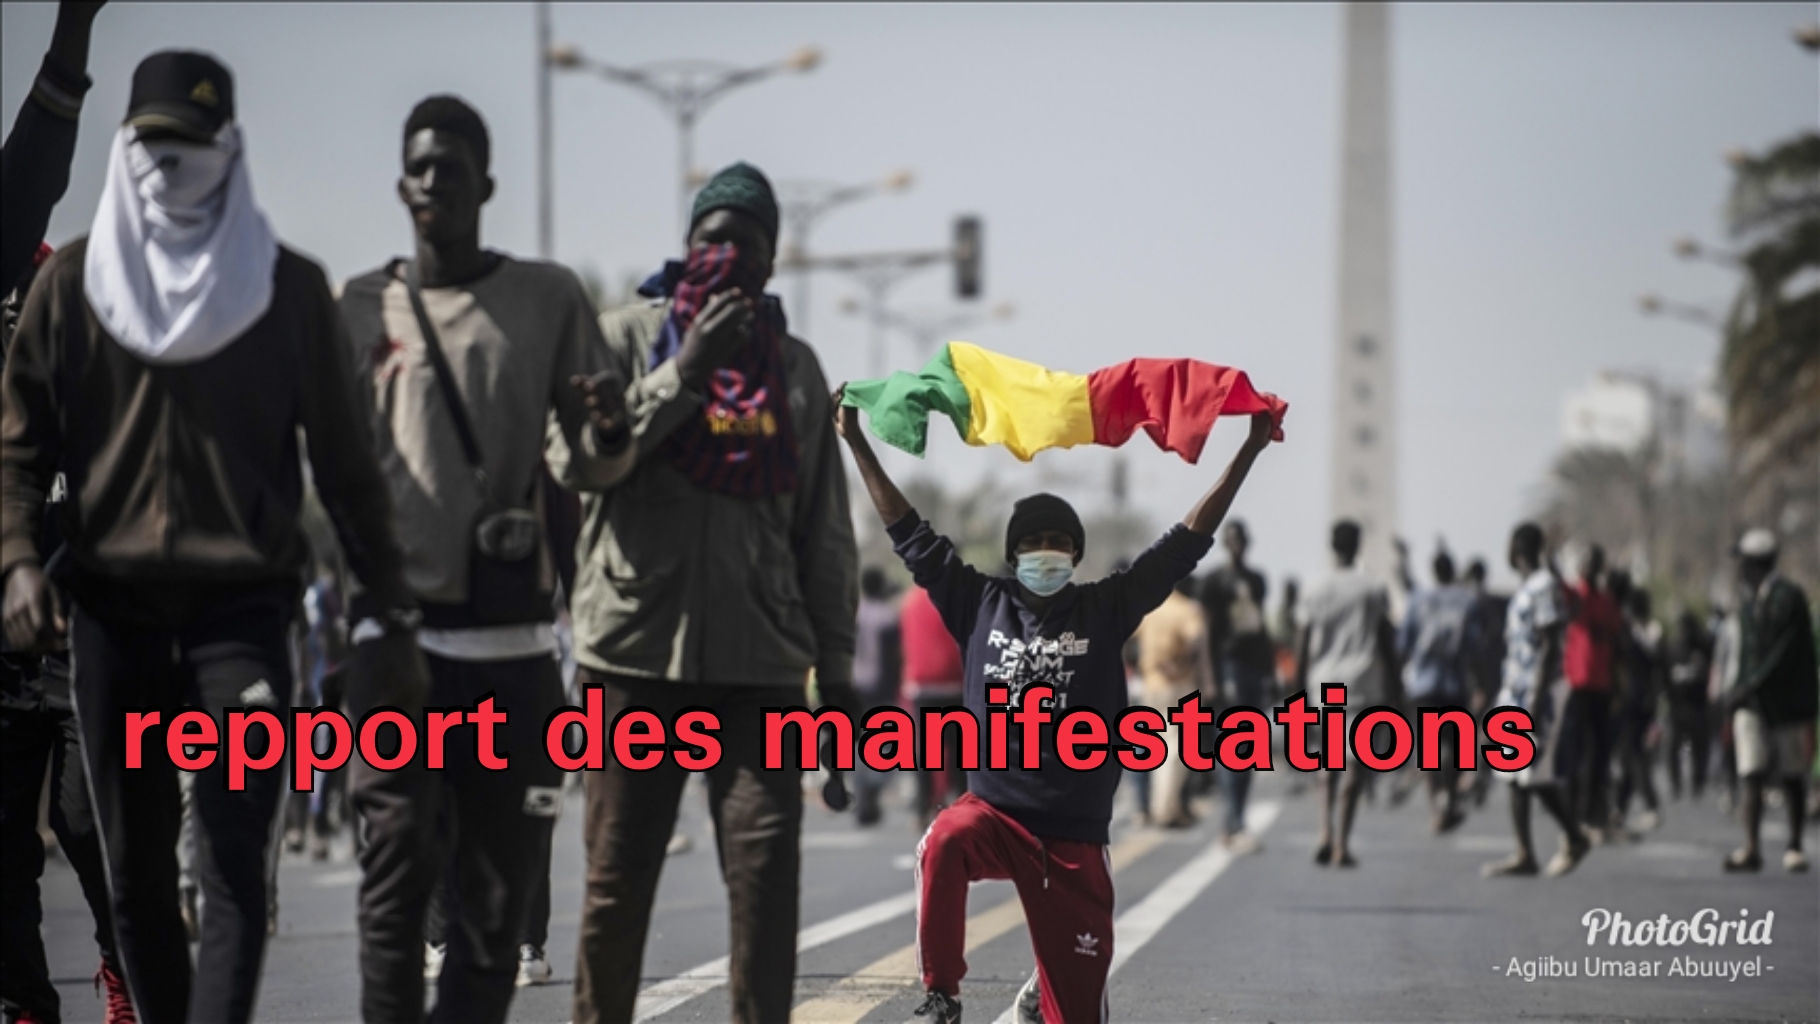
Nataal bii ma gis de ay nit yuy dem la am ku nekk seen ginnaaw yor ab drapeau Senegaal waaw...